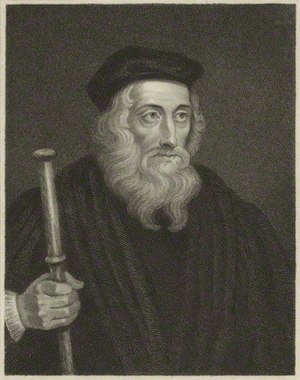
John Wycliffe
John Wycliffe, født ca. 1328, død 31. december 1384 var en engelsk reformator, som i stærke vendinger kritiserede paven og opfordrede kirken til at opgive sine ejendomme og verdslige magt. Han studerede ved universitetet i Oxford.